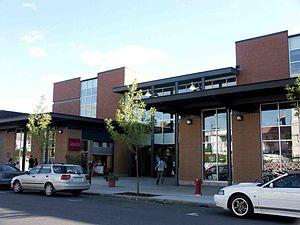
Le marché Jean-Talon est un marché public au centre de la Petite Italie de Montréal. Situé au 7070 de l'avenue Henri-Julien, ce marché est nommé en l'honneur de Jean Talon, premier intendant de la Nouvelle-France.